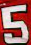
Number: 5